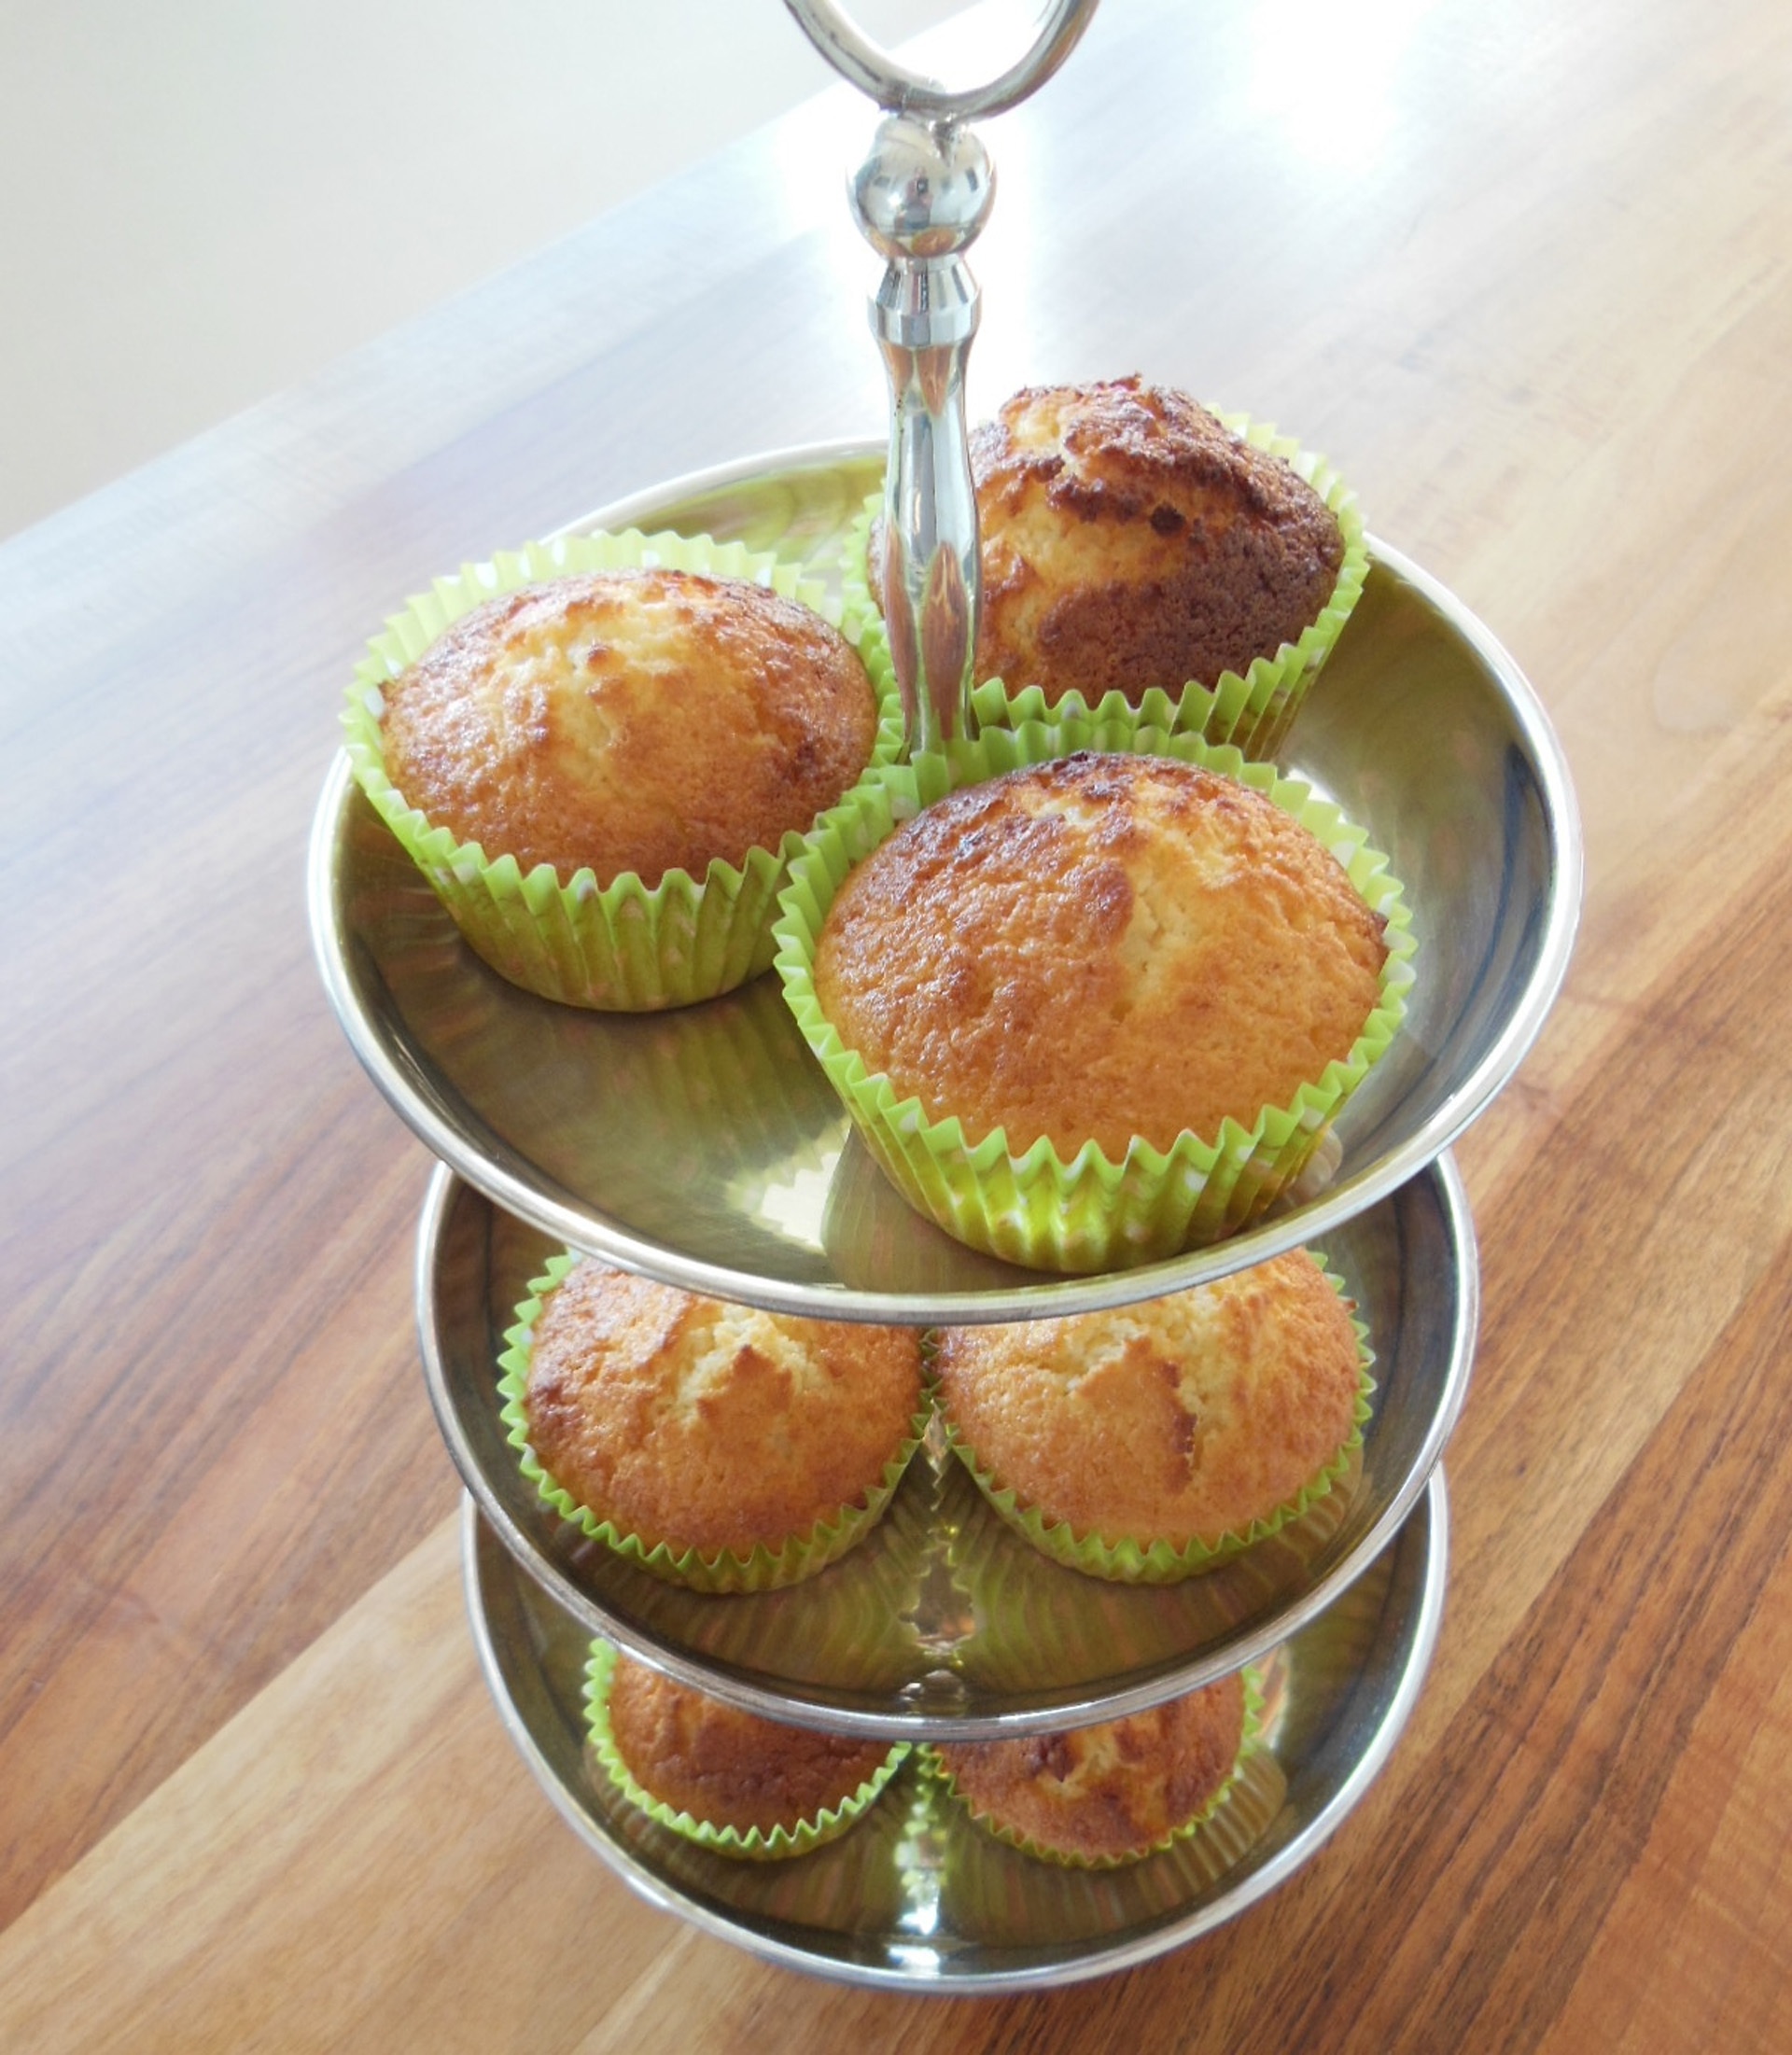
plant, fruit, sweet, dish, food, produce, baking, dessert, delicious, cake, muffin, bake, pastries, coconut, icing, frisch, treat, baked goods, small cakes, flowering plant, land plant